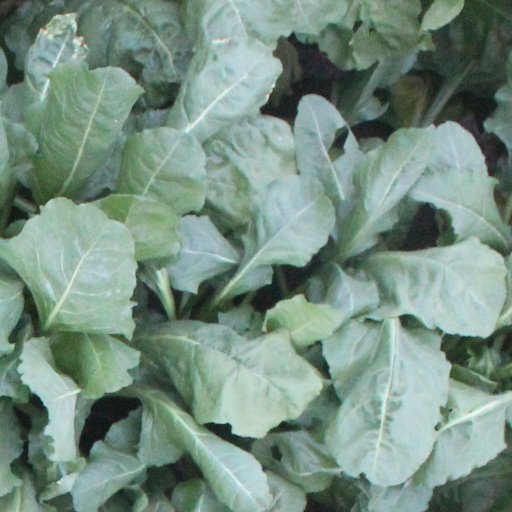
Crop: sugar beet